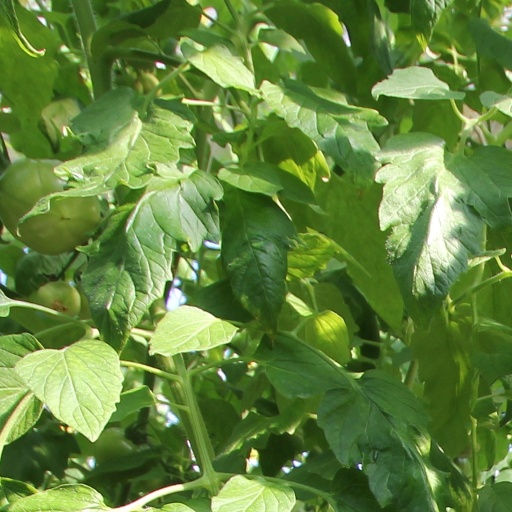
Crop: tomato